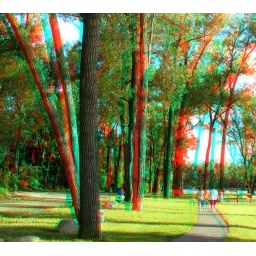
JimF_06-08-10-0011a nice walking paths around the lake